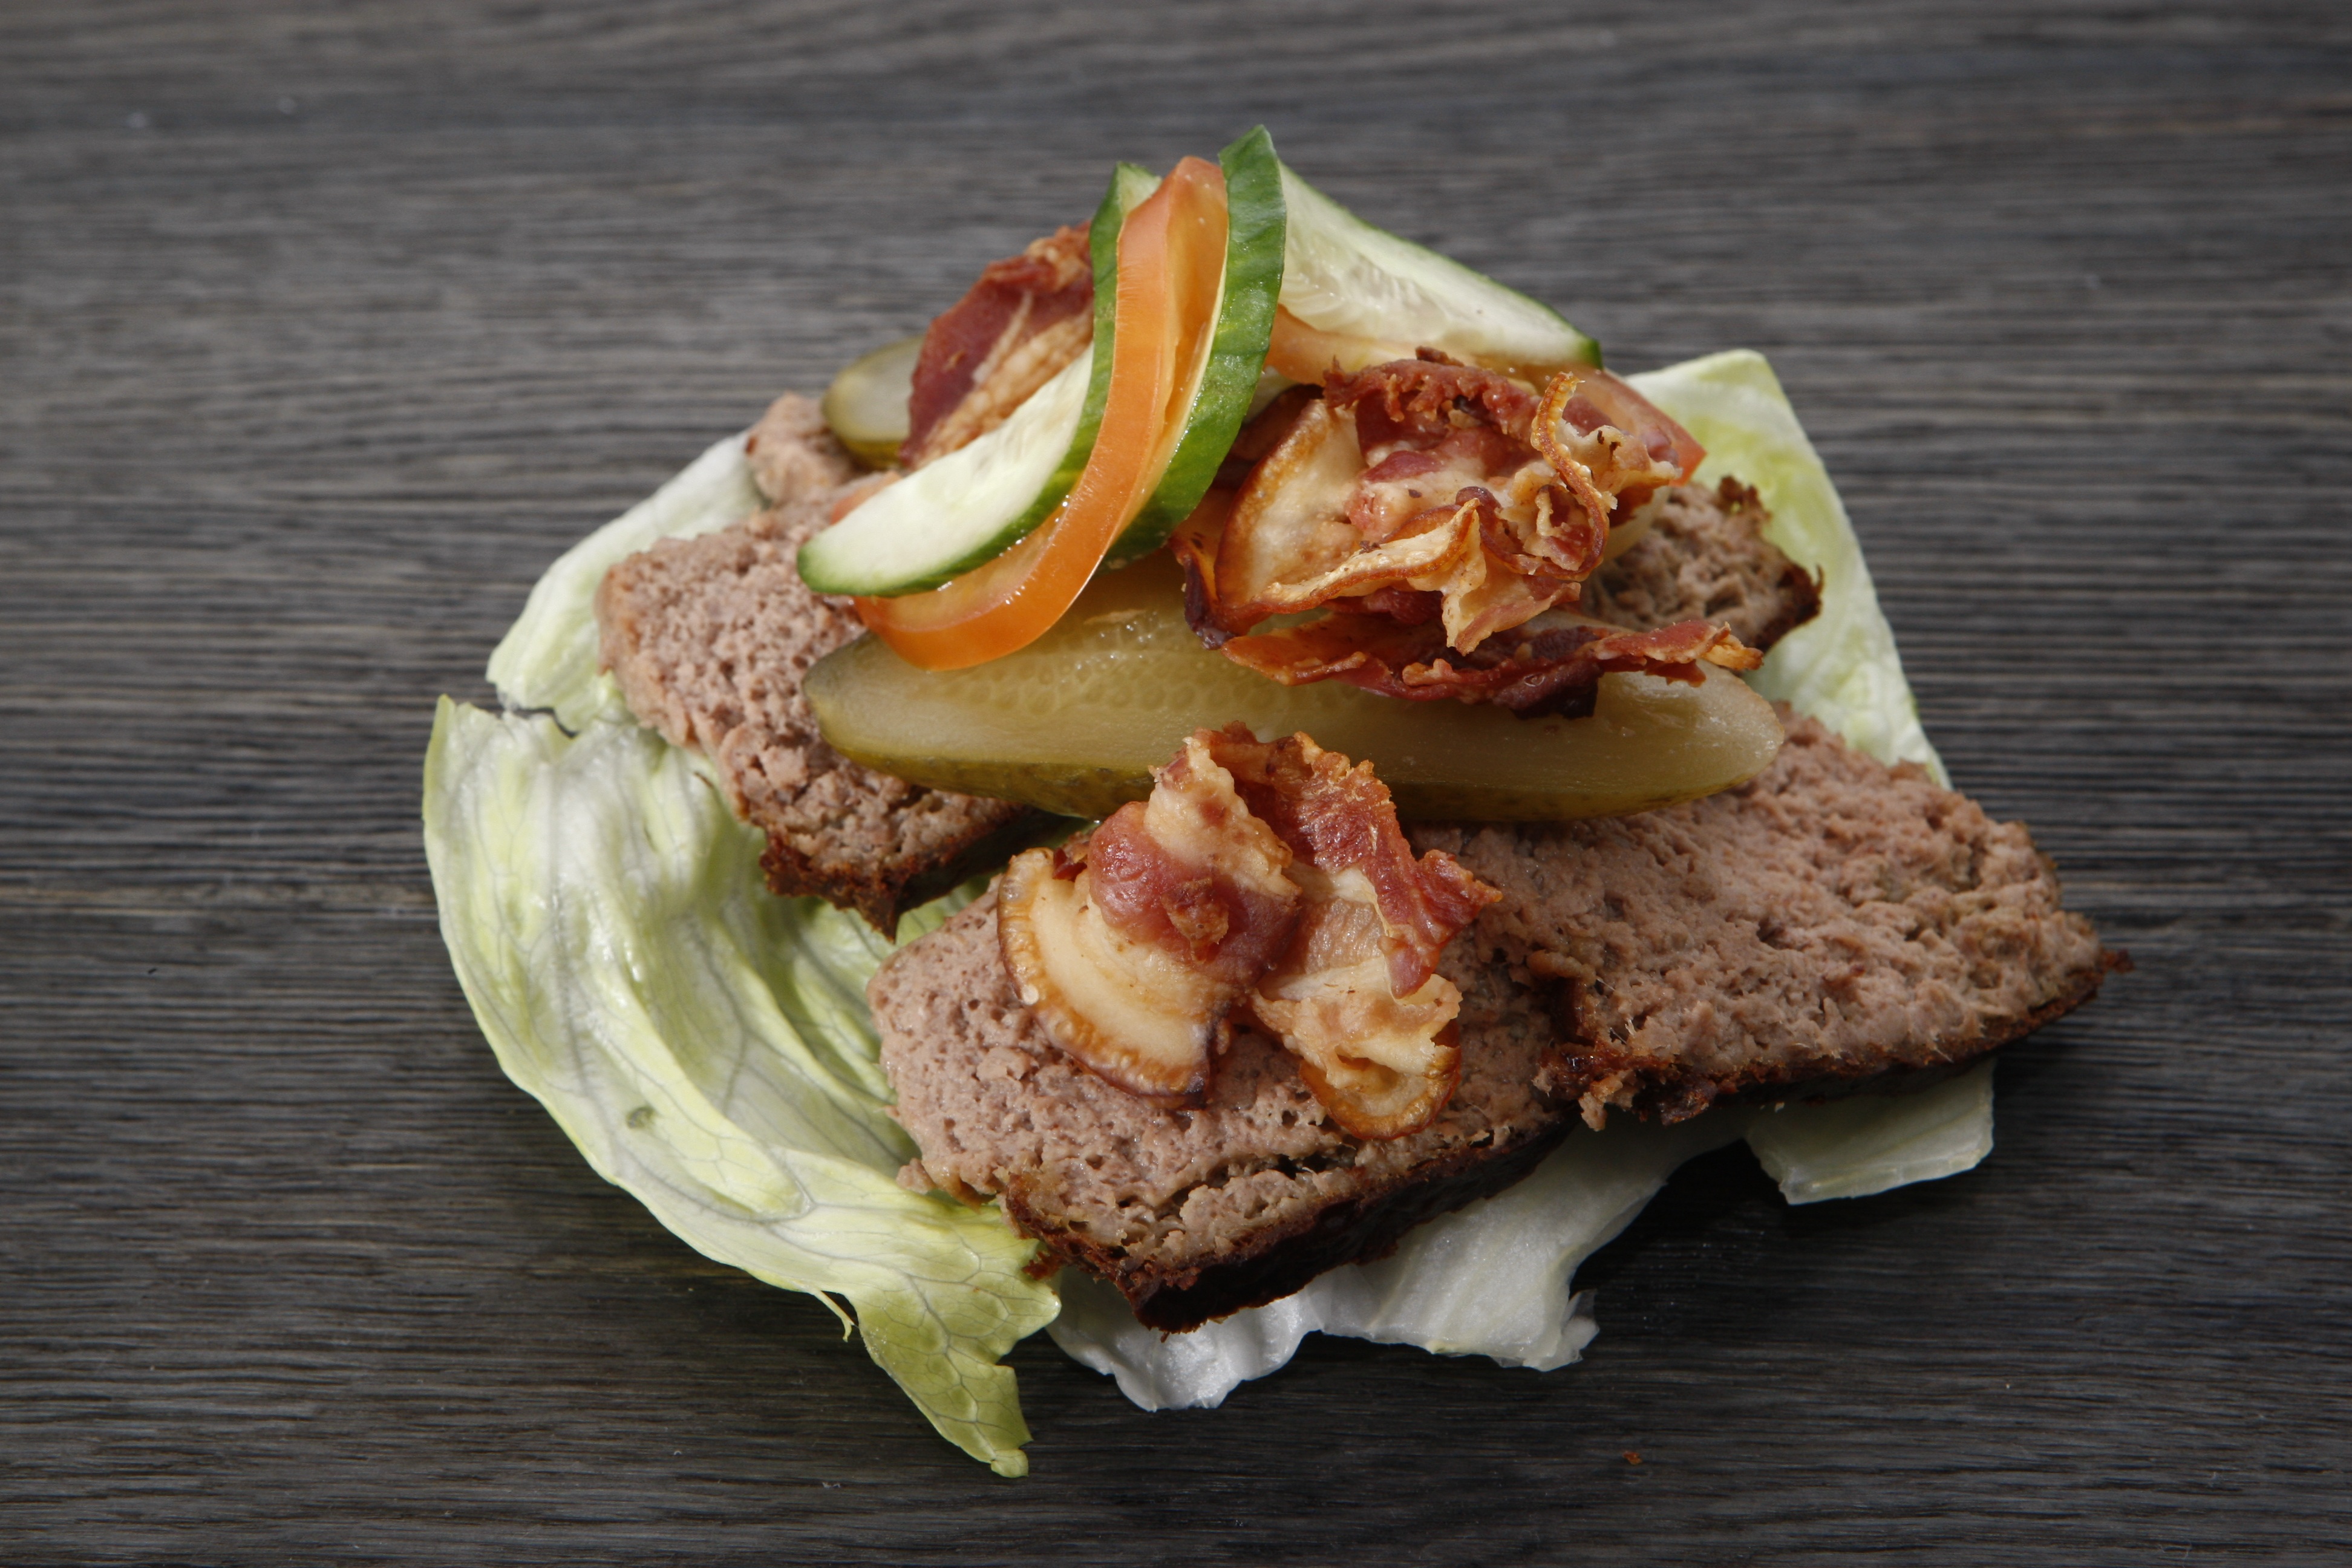
dish, meal, food, salad, produce, breakfast, meat, cuisine, hamburger, sandwich, tomato, bacon, fried, cucumber, slider, cold cuts, danish delicacy, butter bread, liver pat, fried bacon